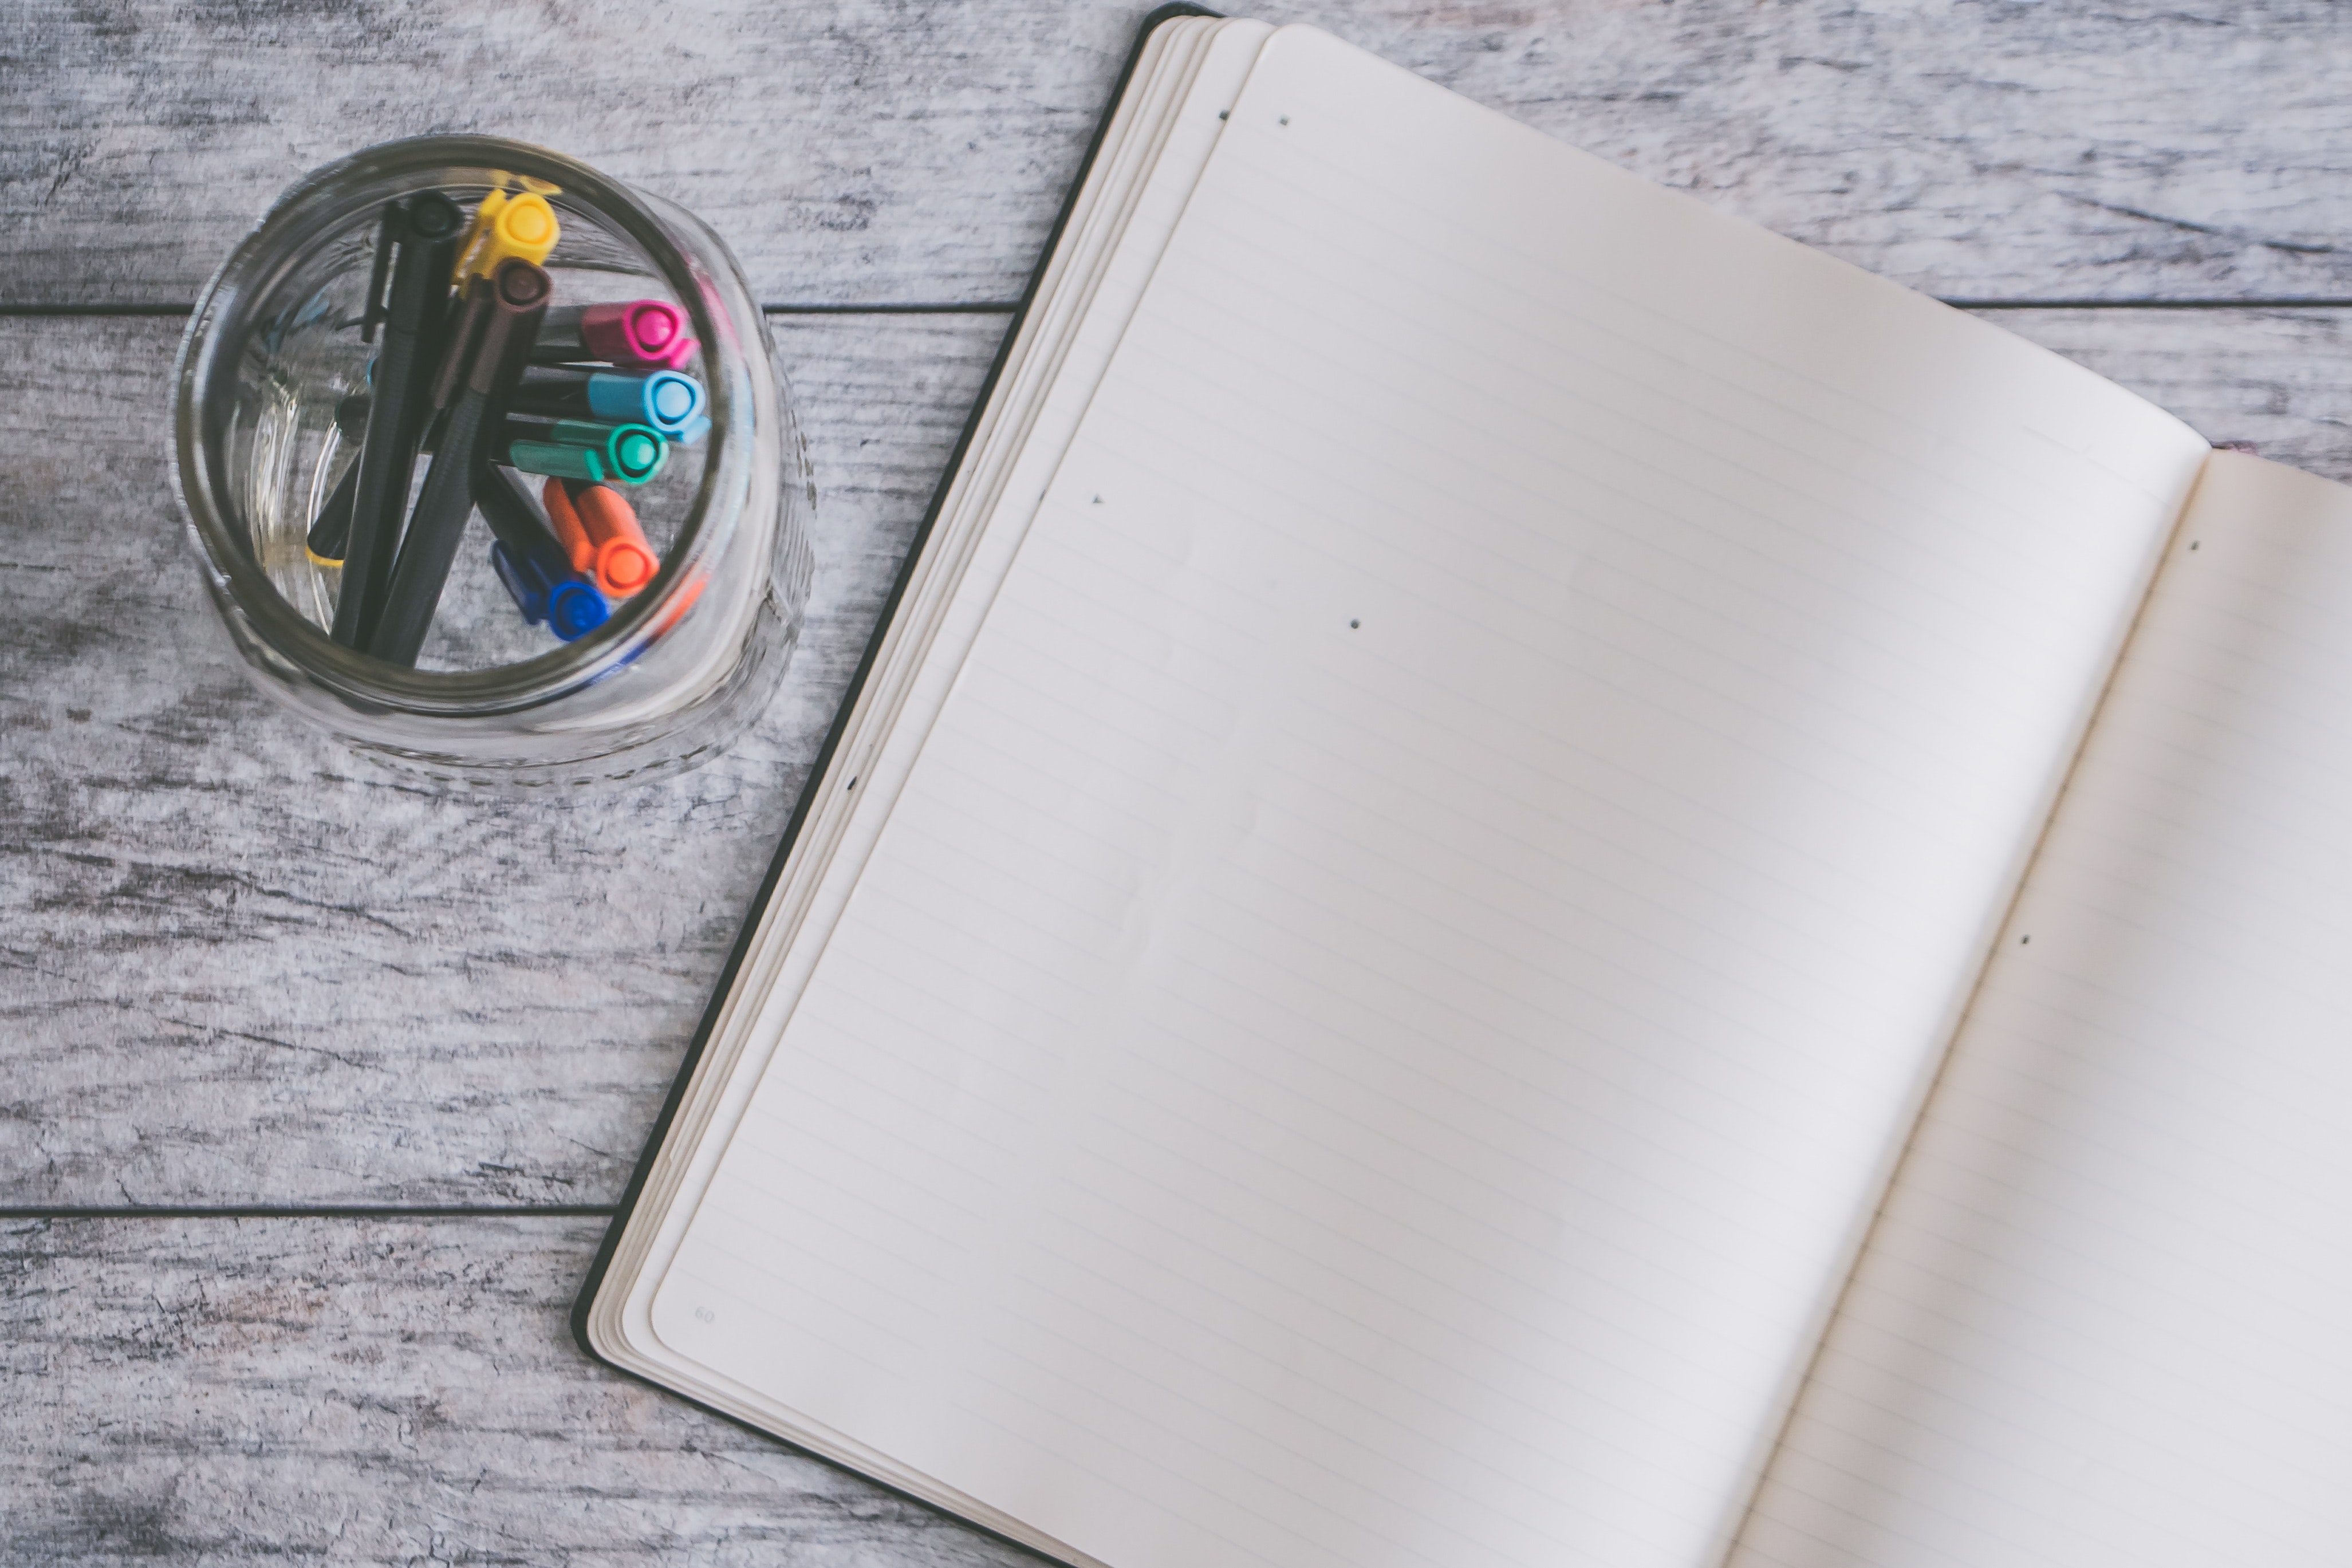
wallet, notebook, technology, paper product, metal, leather, paper, rectangle